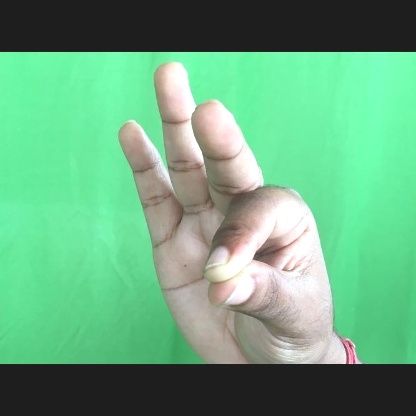
Mudra: Hamsasyam